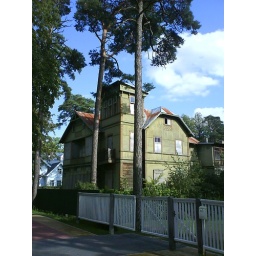
Jurmala beach house in need of repair